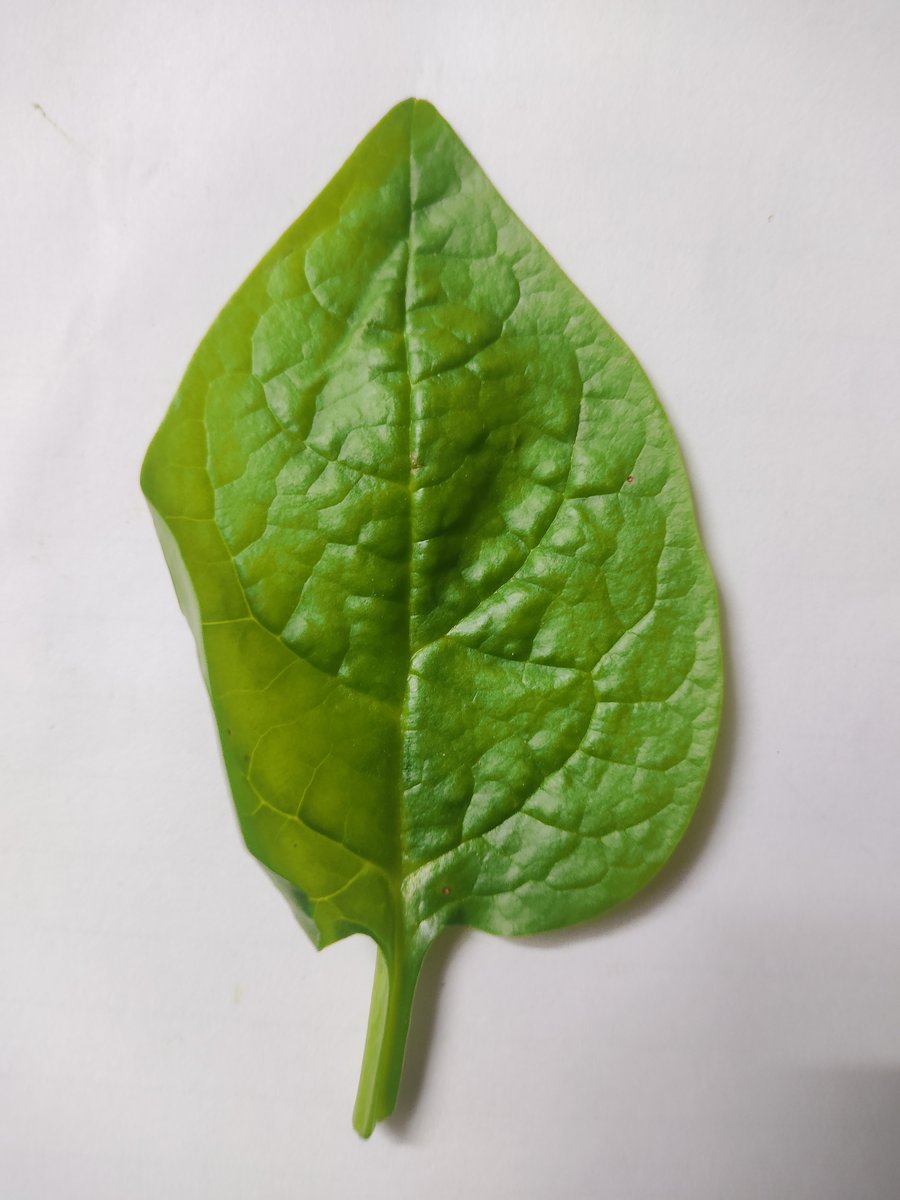
Label: Healthy-Leaf